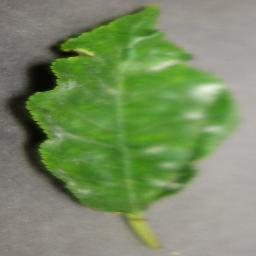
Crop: cherry
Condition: (including_sour)_powdery_mildew